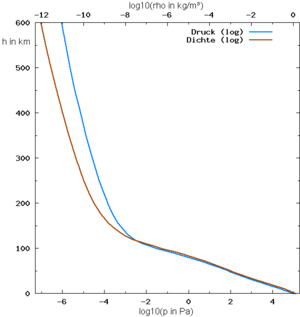
La masse volumique de l'air caractérise la masse d'air qui est contenue dans un mètre cube. Elle se mesure en kilogrammes par mètre cube. À une altitude donnée, l'air subit une pression induite par la masse de la colonne d'air située au-dessus. La masse volumique de l'air est plus importante au niveau de la mer et décroît avec l'altitude.